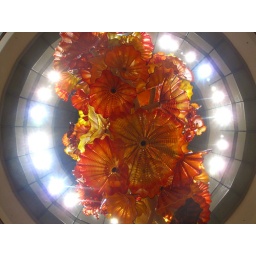
Huge, orange and made by glass for 360 Mall, Kuwait